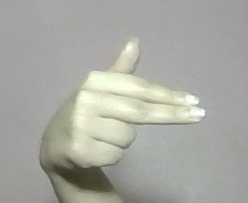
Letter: ghain